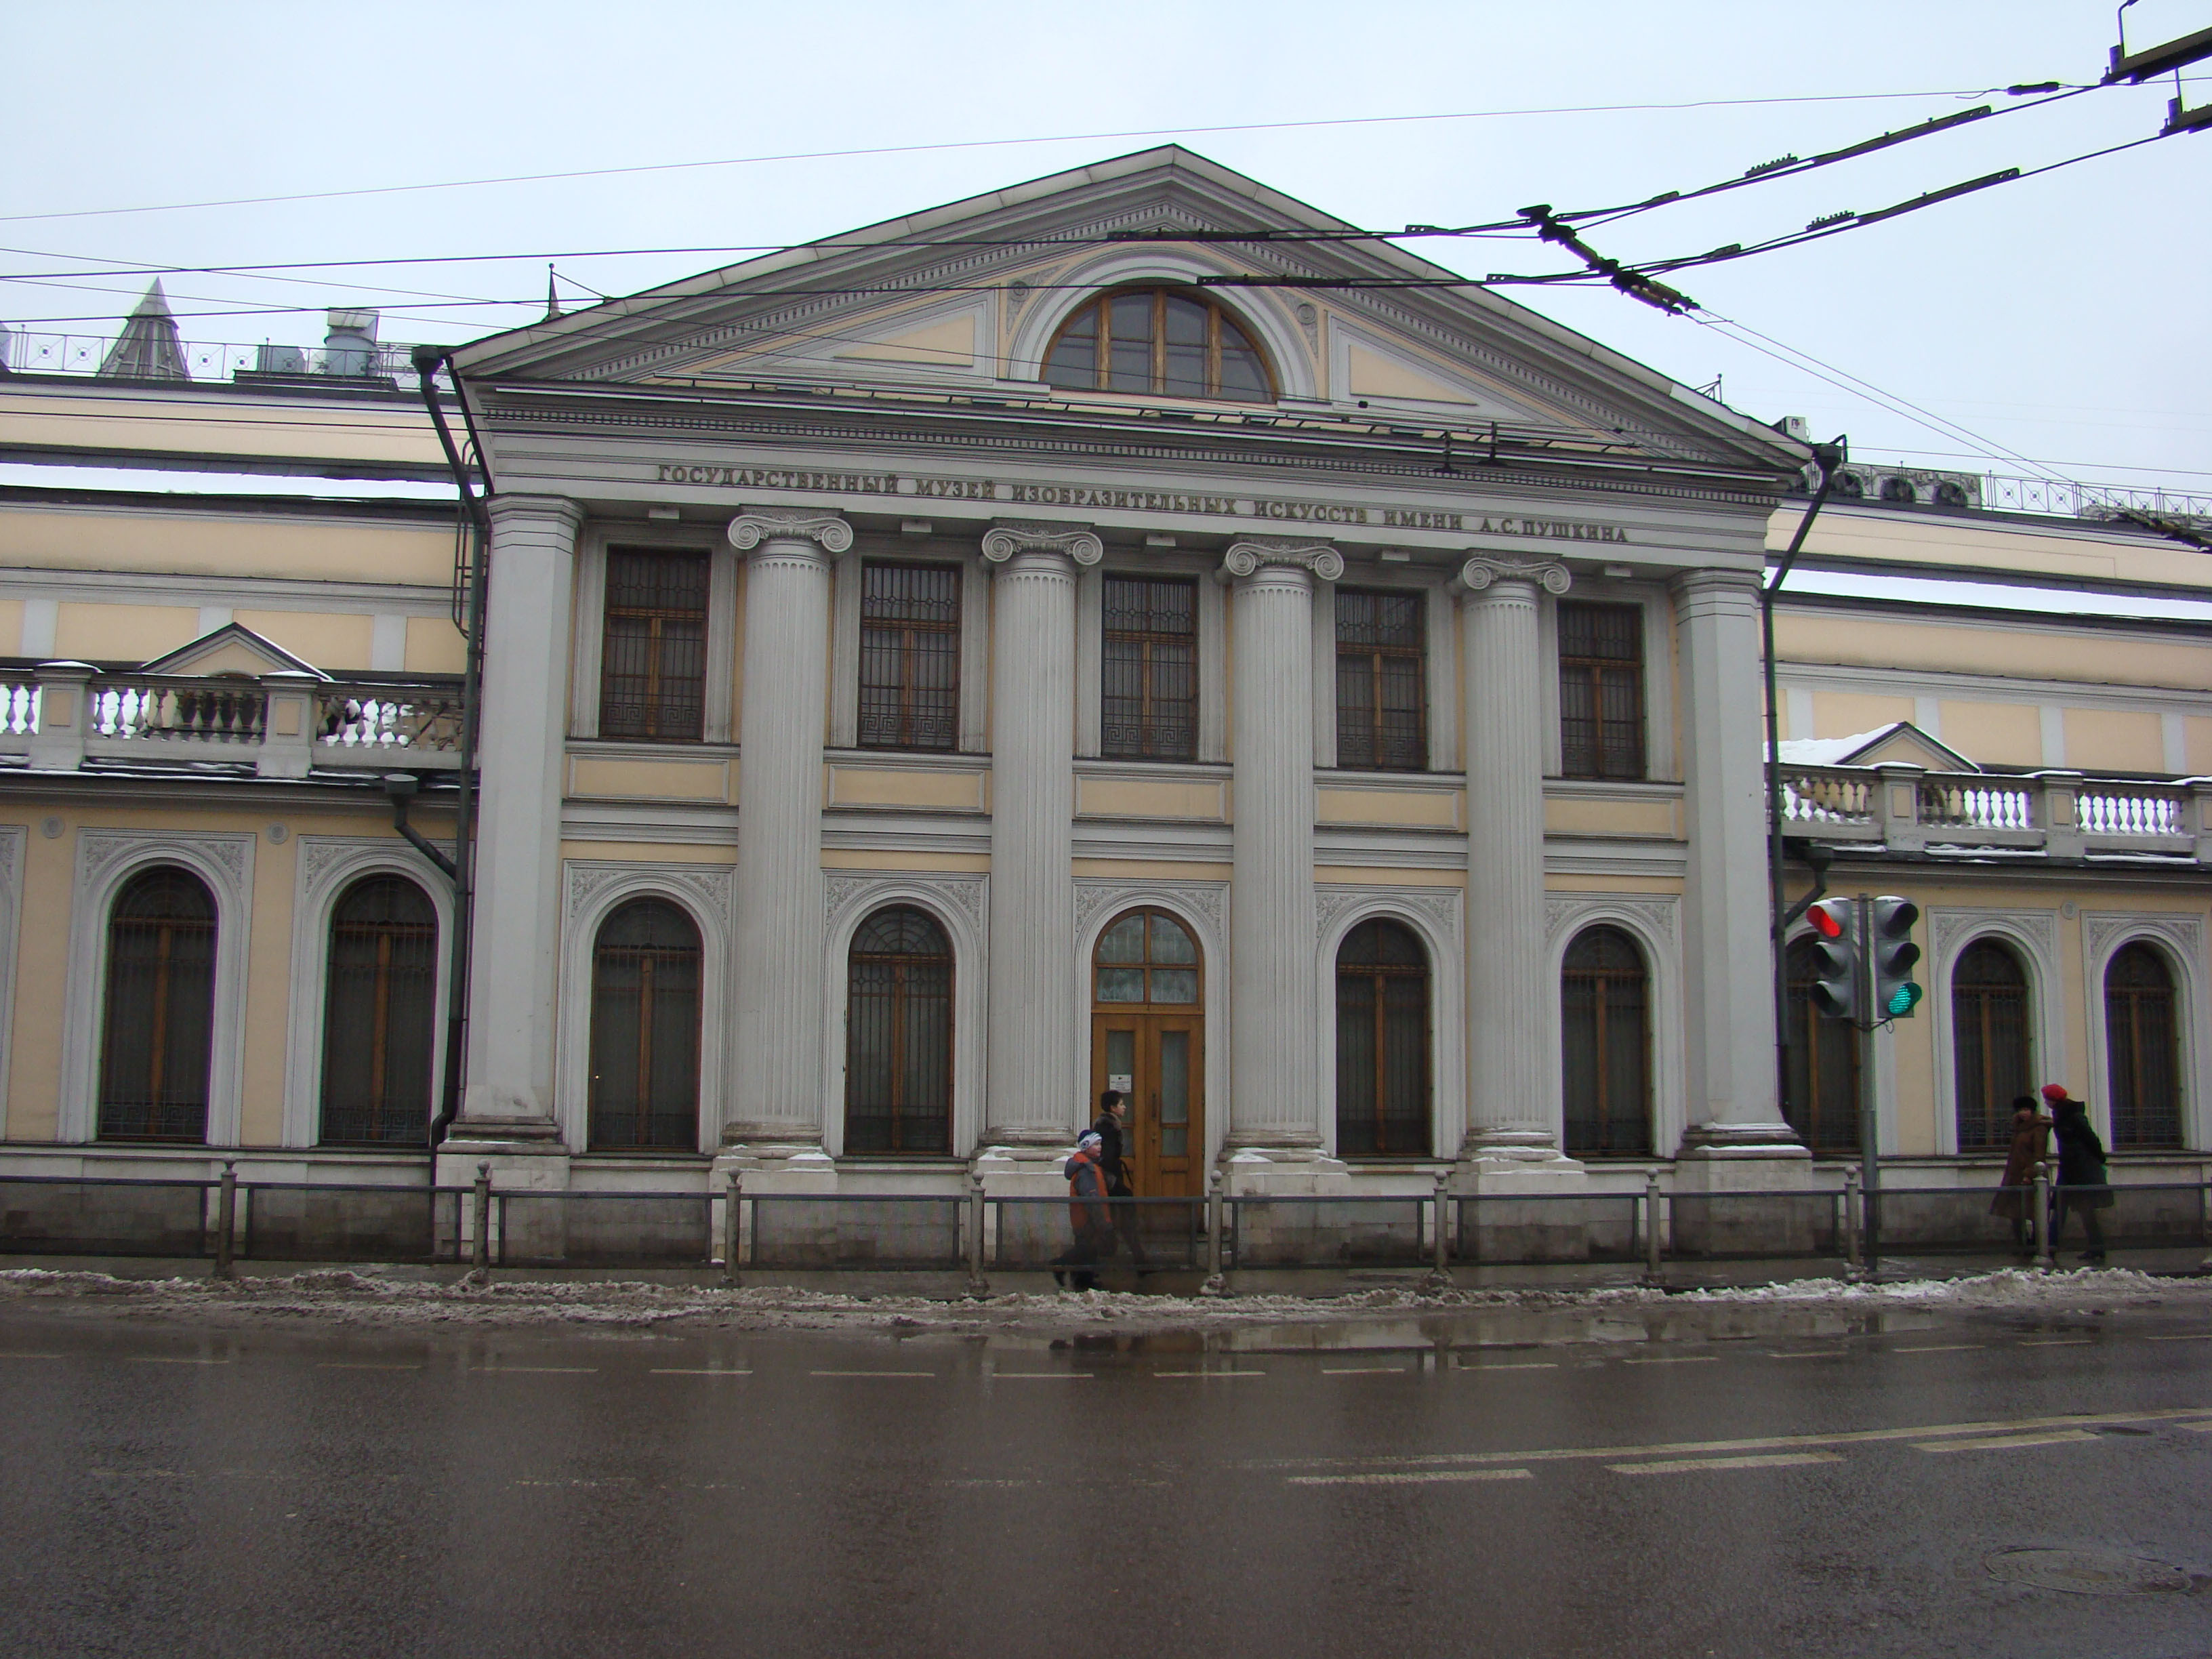
architecture, building, city, cityscape, train station, landmark, facade, cool image, sony, moscow, tourist attraction, russia, cityscapes, moskau, dsc, h9, dsch9, ancient history